Chinese ironclad Zhenyuan

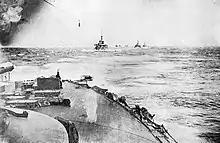
Elements of the Japanese fleet en route to Tsushima

Competition over control of Korea brought Japan into a second conflict, now with the Russian Empire in 1904. The Russo-Japanese War began on 8 February with a surprise torpedo-boat attack on the Russian First Pacific Squadron that occupied Port Arthur. Now obsolete, "Chin Yen" was assigned to the 5th Squadron of 3rd Fleet, the flagship of Vice Admiral Kataoka Shichirō, along with the three "Matsushima"-class cruisers. The ships had departed from Sasebo near Nagasaki to join the rest of the fleet in preparation for war already on 6 February.